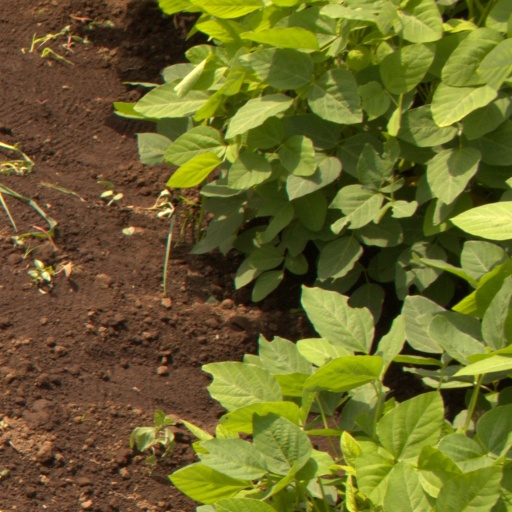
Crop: soybean